Forced labour

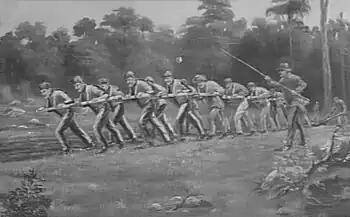
Convict labourers in Australia in the early 19th century

Unfree labour is often more easily instituted and enforced on migrant workers, who have travelled far from their homelands and who are easily identified because of their physical, ethnic, linguistic, or cultural differences from the general population, since they are unable or unlikely to report their conditions to the authorities.